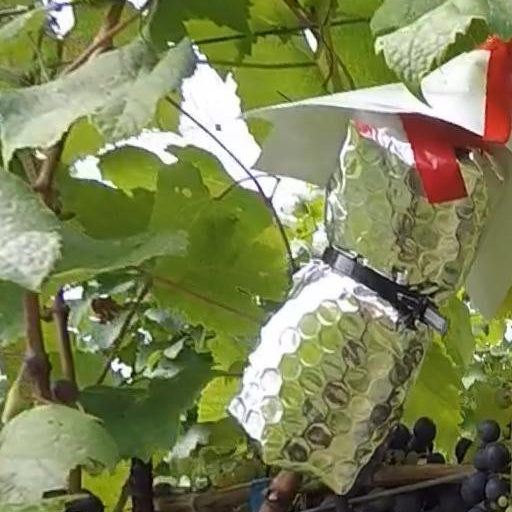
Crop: grape